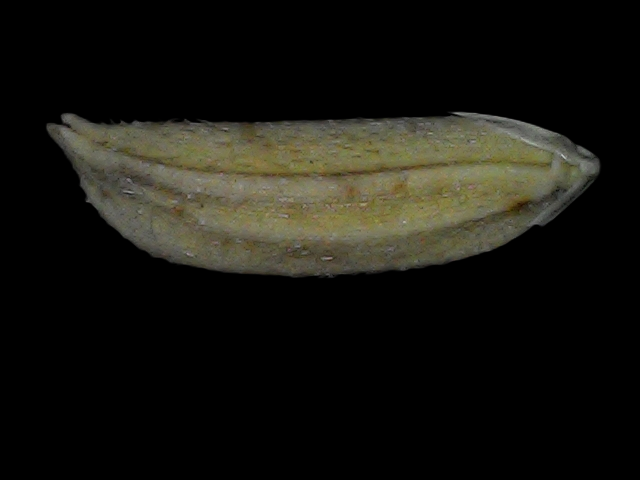
Rice variety: Bd87